Alvin M. Weinberg

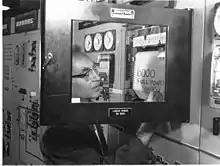
Weinberg noting "6000 full-power hours!" of MSRE operation in 1967.

Under Weinberg, ORNL shifted its focus to a civilian version of the meltdown-proof Molten Salt Reactor (MSR) away from the military's "daft" idea of nuclear-powered aircraft. The Molten-Salt Reactor Experiment (MSRE) set a record for continuous operation and was the first to use Thorium irradiated to produce uranium-233 as fuel. It also used plutonium-239 and the standard, naturally occurring uranium-235. The MSR was known as the "chemist's reactor" because it was proposed mainly by chemists (ORNL's Ray Briant and Ed Bettis (an engineer) and NEPA's Vince Calkins), and because it used a chemical solution of melted salts containing the actinides (uranium, thorium, and/or plutonium) in a carrier salt, most often composed of beryllium (BeF) and lithium (LiF) (isotopically depleted in Lithium-6 to prevent excessive neutron capture or tritium production) – FLiBe. The MSR also afforded the opportunity to change the chemistry of the molten salt while the reactor was operating to remove fission products and add new fuel or change the fuel, all of which is called "online processing".